John Brown Farm State Historic Site

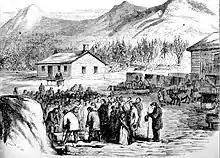
John Brown's burial, North Elba, NY, December 8, 1859. Note boulder at left.

Much is known about John Brown's farm as it was in 1859. A reporter from the "New York Tribune" and Thomas Nast, a sketch artist from the New York Illustrated News, were present at Brown's funeral. Rev. Joshua Young, who lost his pulpit (job) in Vermont for having presided over Brown's funeral, also left a lengthy description, and the farm was also described by a visitor to the widowed Mrs. Brown in 1861, and, slightly earlier, by Adirondack tourists who stumbled upon it.